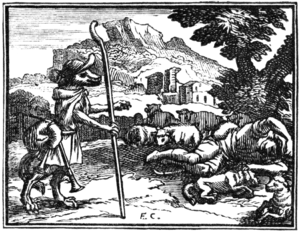
Illustrations pour les «
Le Loup devenu berger est la troisième fable du livre III de Jean de La Fontaine situé dans le premier recueil des Fables de La Fontaine, édité pour la première fois en 1668.